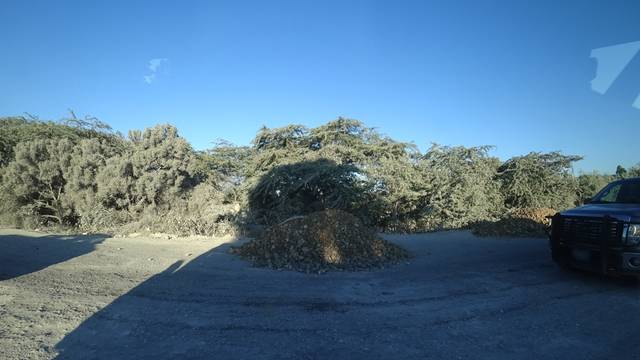
Region: Haiti
Coordinates: 18.634, -72.305